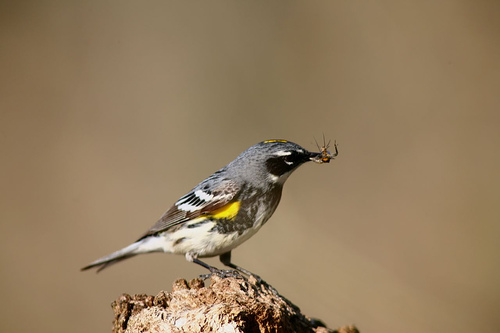
the bird has a wingbar that is black and white as well as curved feet.
the small bird has feathers of variegated colors with white and yellow winglets.
this is a bird with a white belly, yellow side and a black beak.
this small bird has a white belly and abdomen, a gray nape, black cheek bars and beak, white wingbars, and a side.
this small bird has some yellow on its side under the wings, the belly is white, the color around the eyes is black and the head and neck are medium dark gray color.
this bird has wings that are black with a white belly
this small bird has a white and grey underbelly, black around its eyes, and a few spots of yellow on its head and under its wing.
a small bird with a black cheek and short, pointed beak.
this small bird is mostly grey with a white belly and yellow flanks.
this bird has a grey and yellow crown, grey primaries, and a grey belly.
Species: Myrtle Warbler